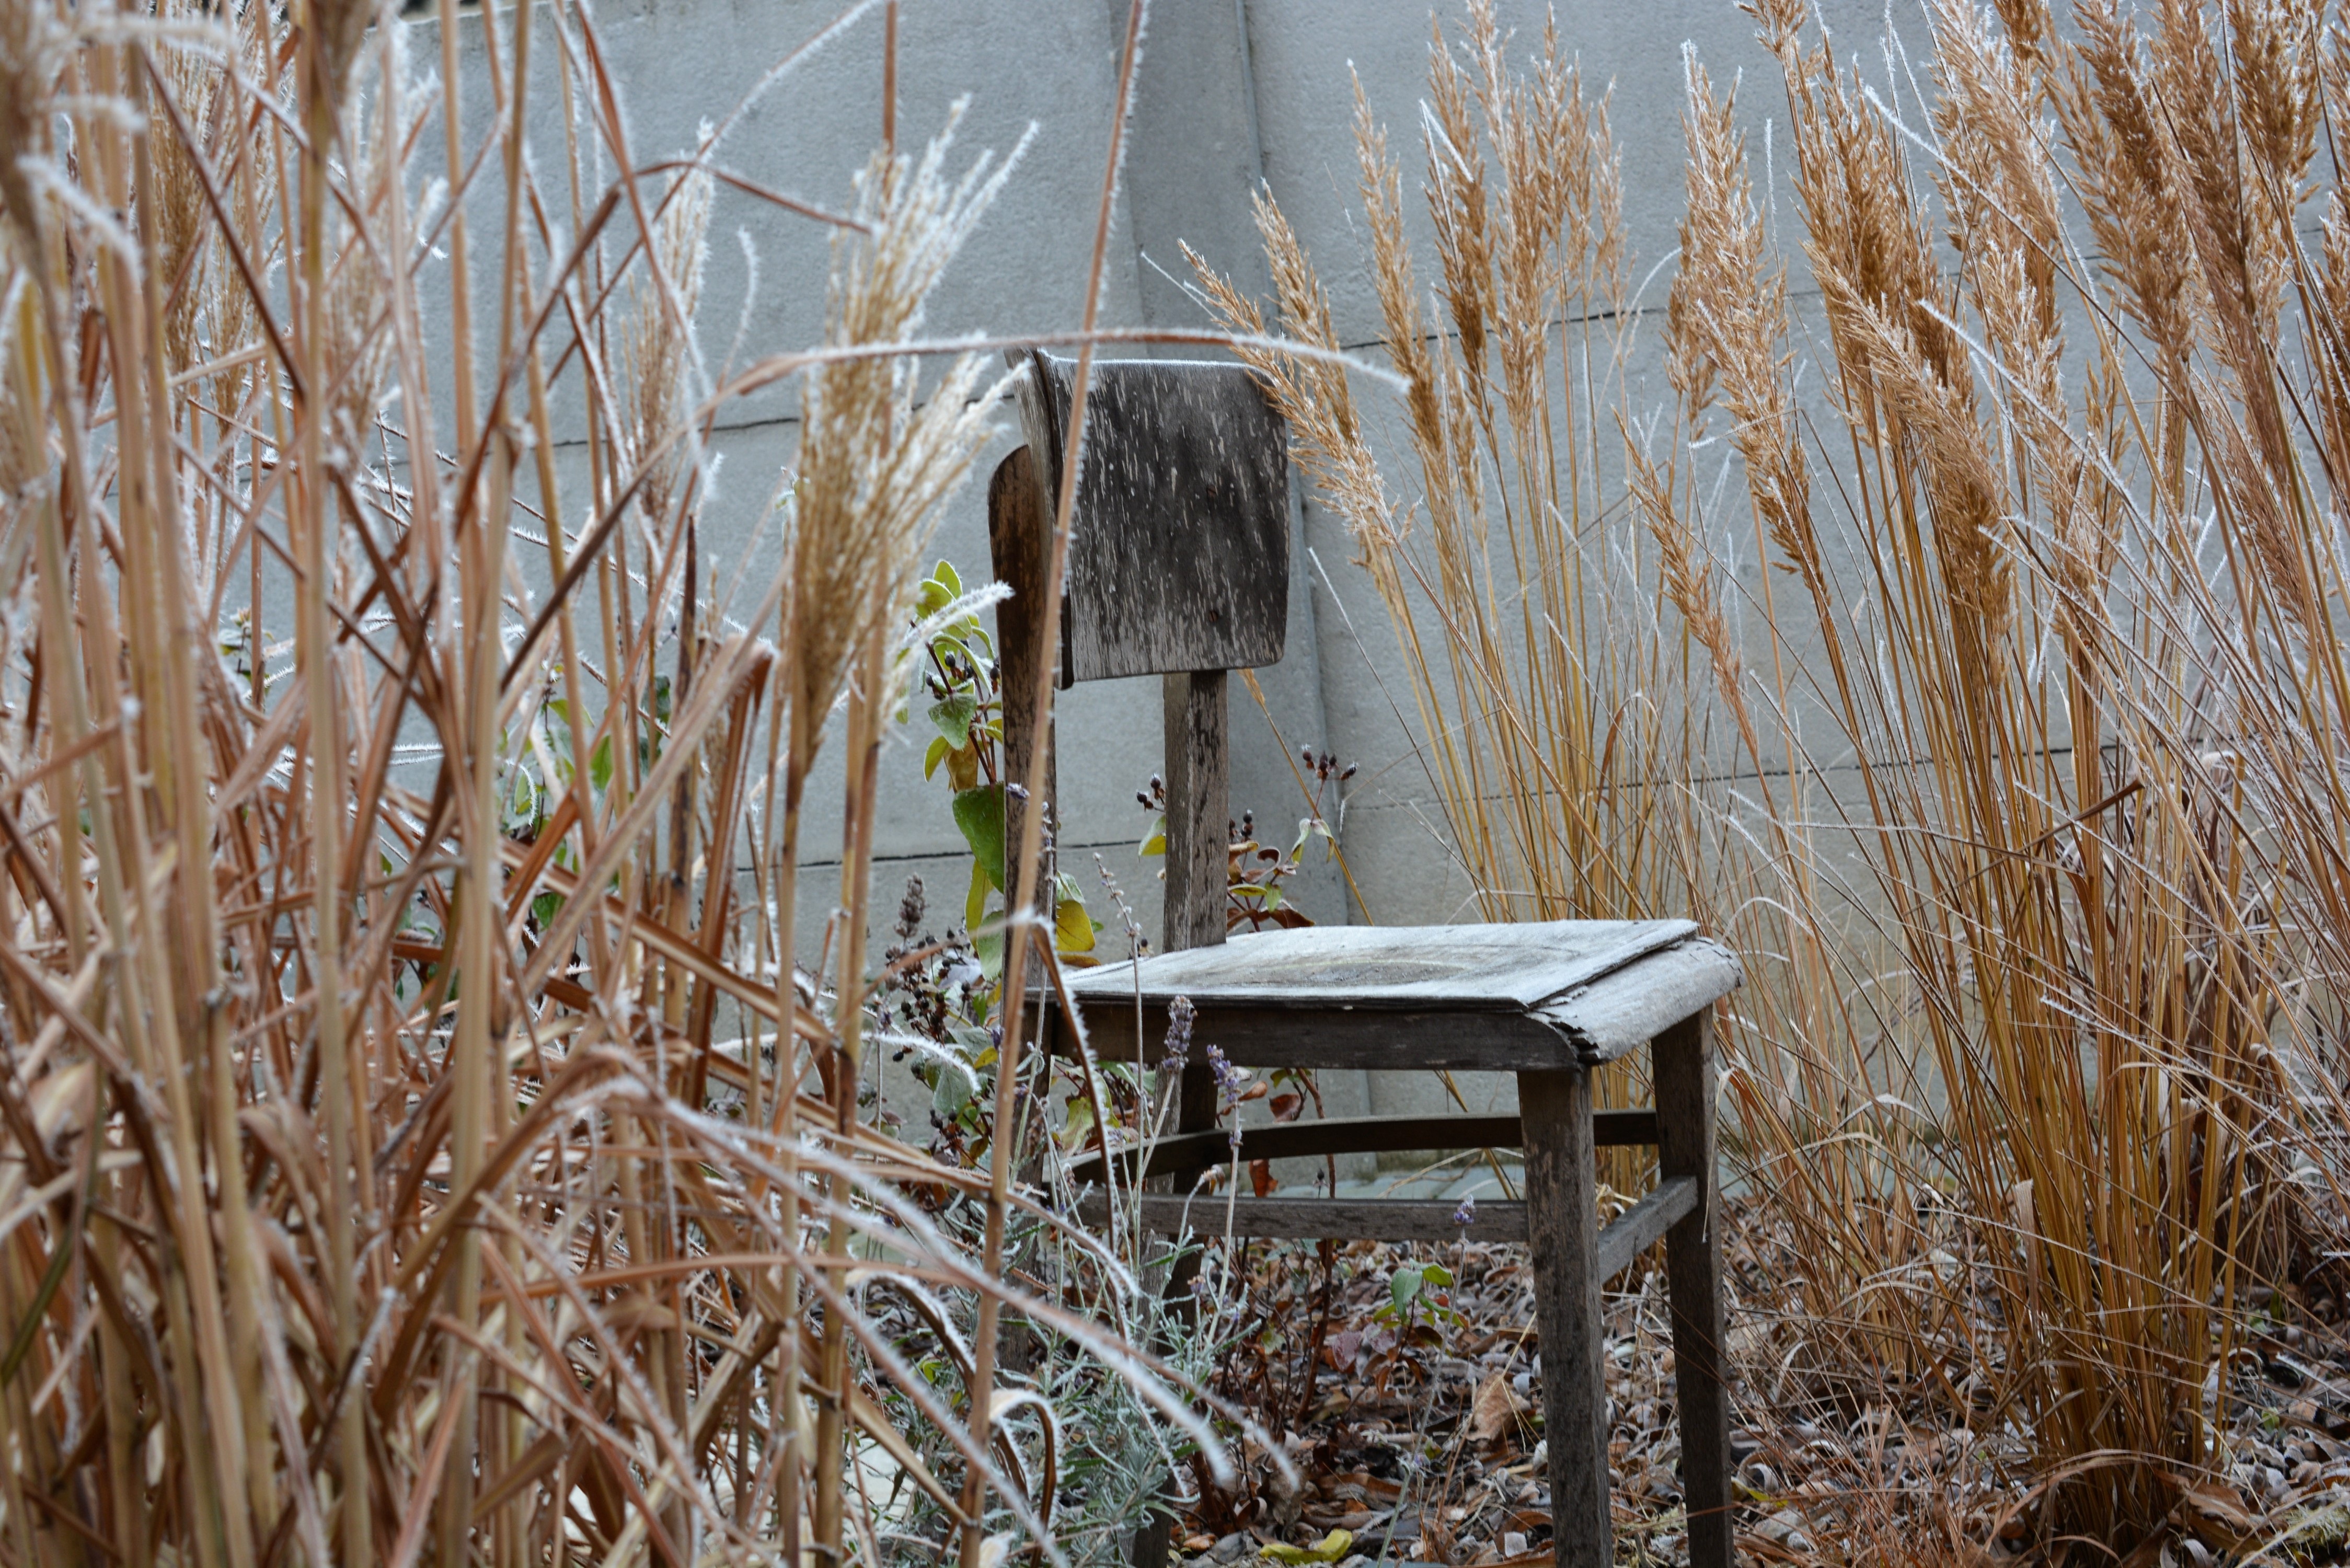
tree, nature, grass, winter, wood, house, flower, chair, frost, spring, autumn, season, outdoors, habitat, rural area, grass family